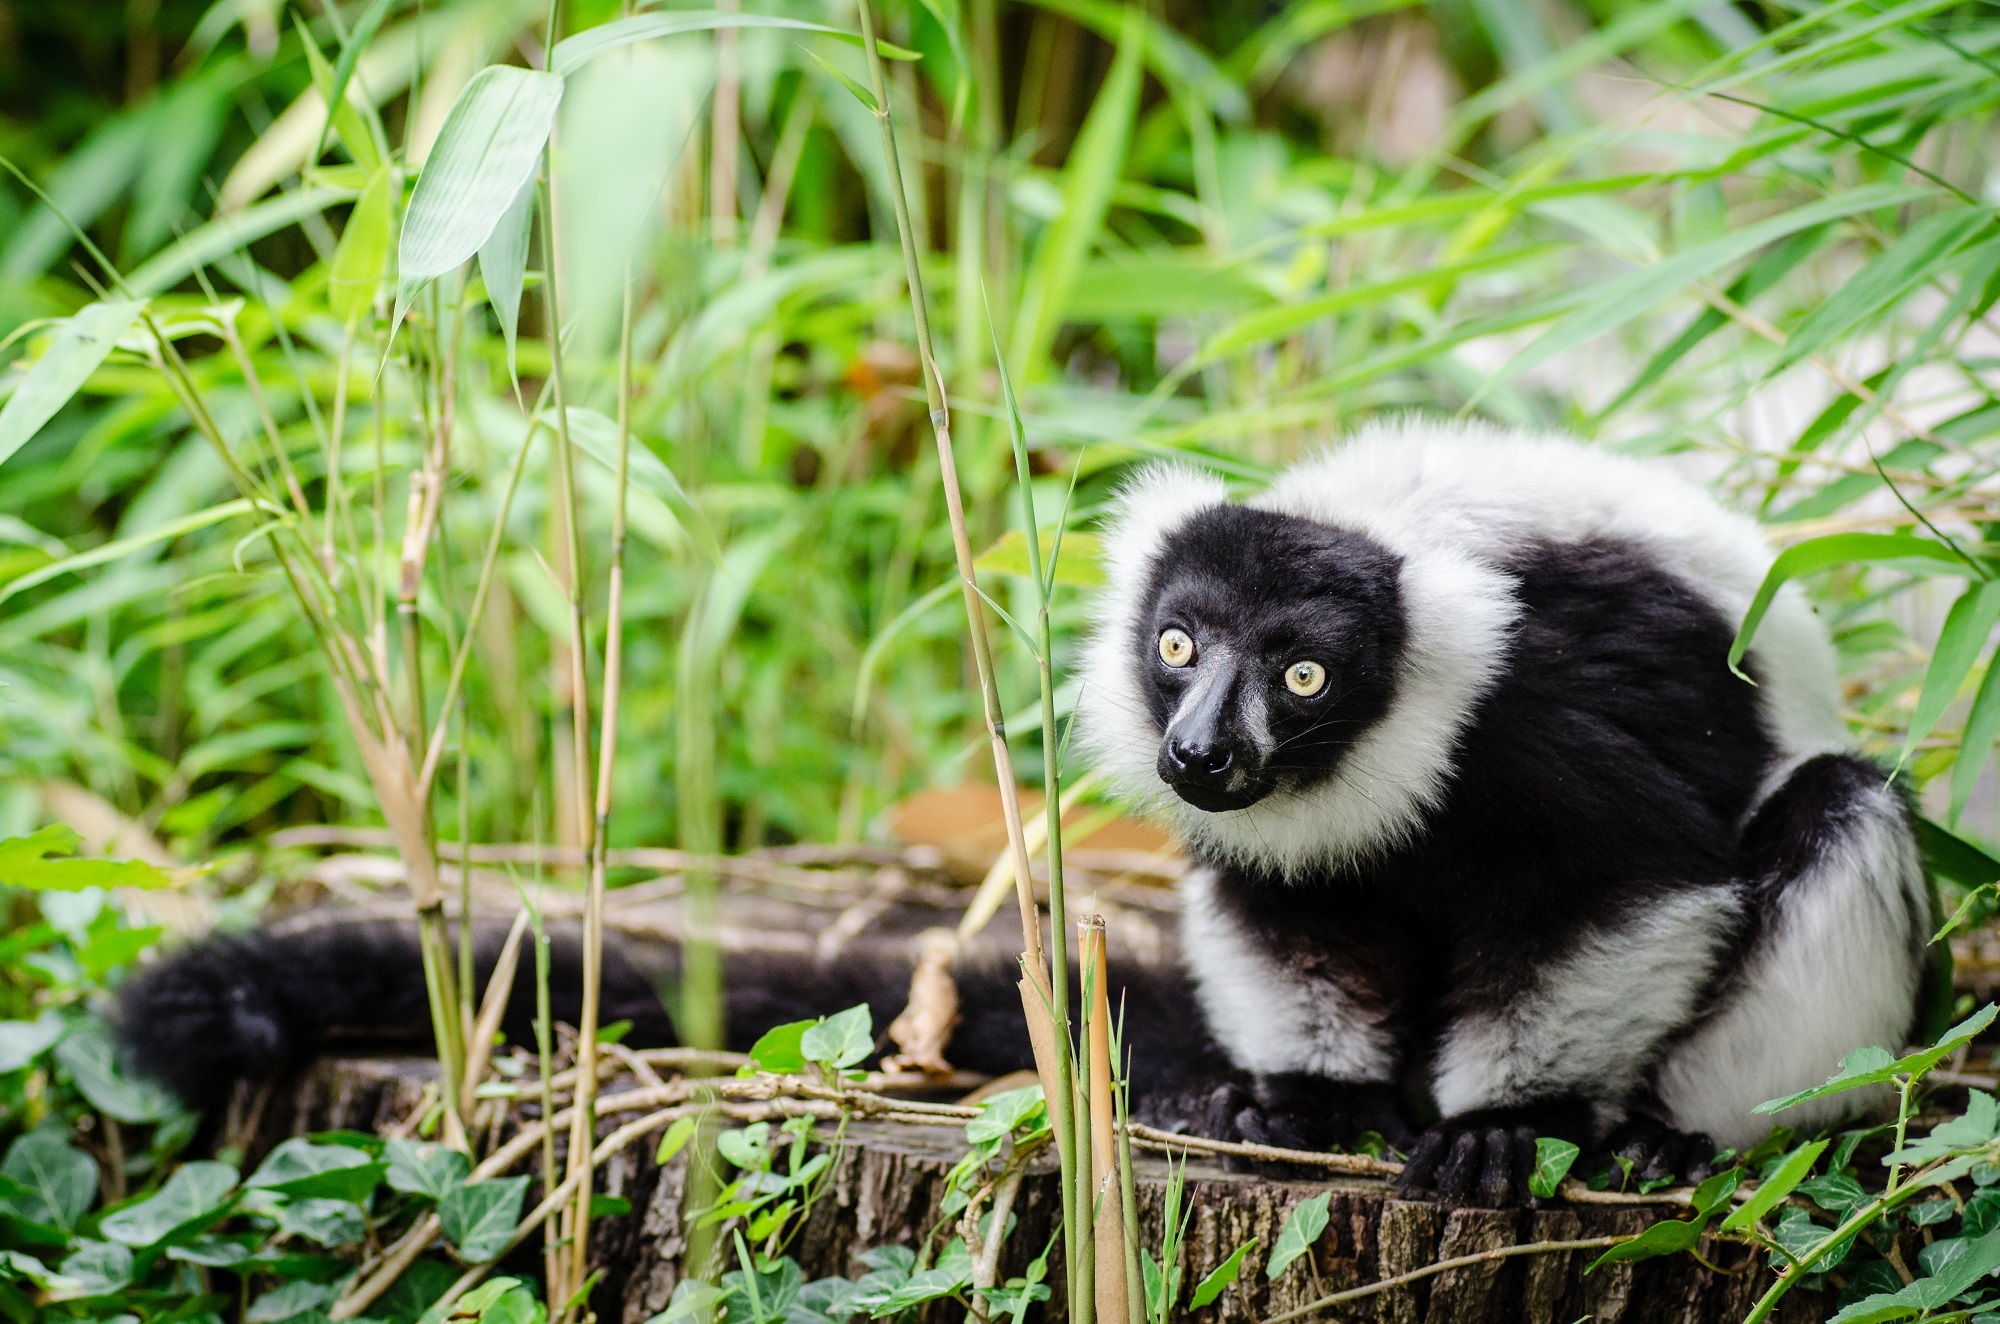
nature, forest, white, cute, looking, wildlife, wild, zoo, fur, portrait, fluffy, jungle, mammal, black, fauna, primate, eyes, vertebrate, habitat, lemur, ruffed, natural environment, new world monkey